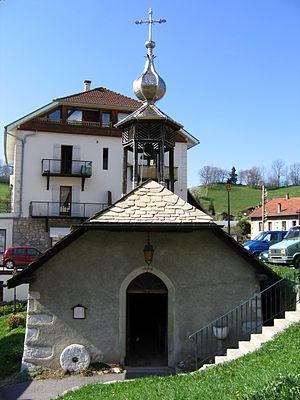
Mont-Saxonnex est une commune française située dans le département de la Haute-Savoie, en région Auvergne-Rhône-Alpes.